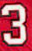
Number: 3